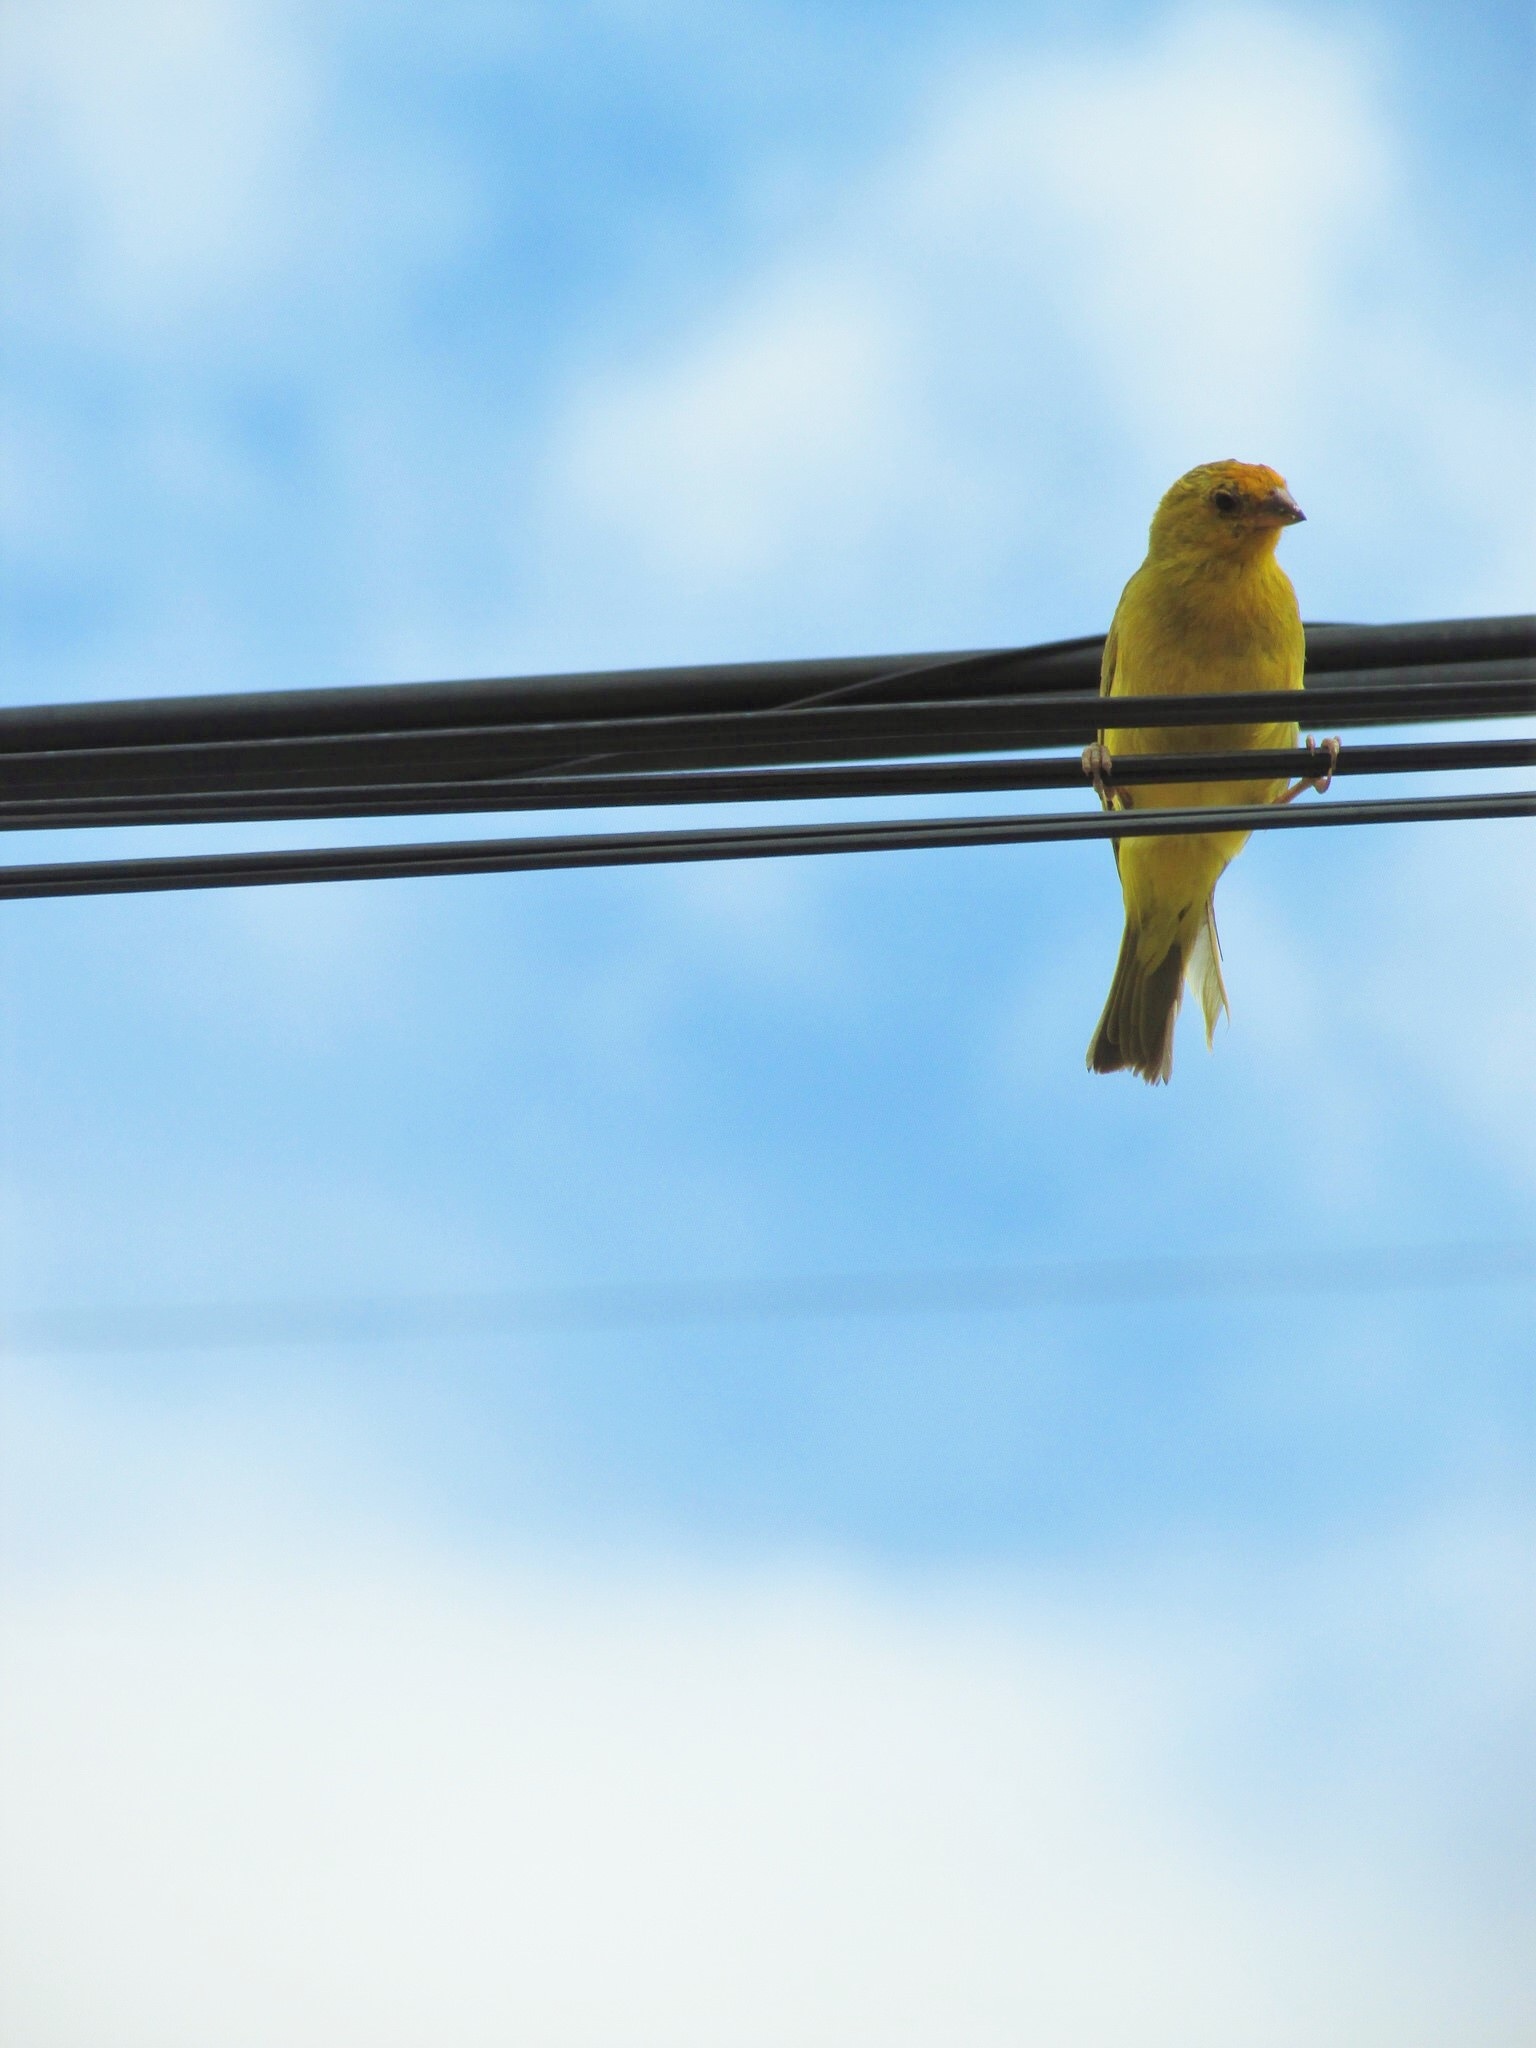
bird, wing, sky, airplane, aircraft, vehicle, aviation, flight, blue, atmosphere of earth, perching bird